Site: brandenburg
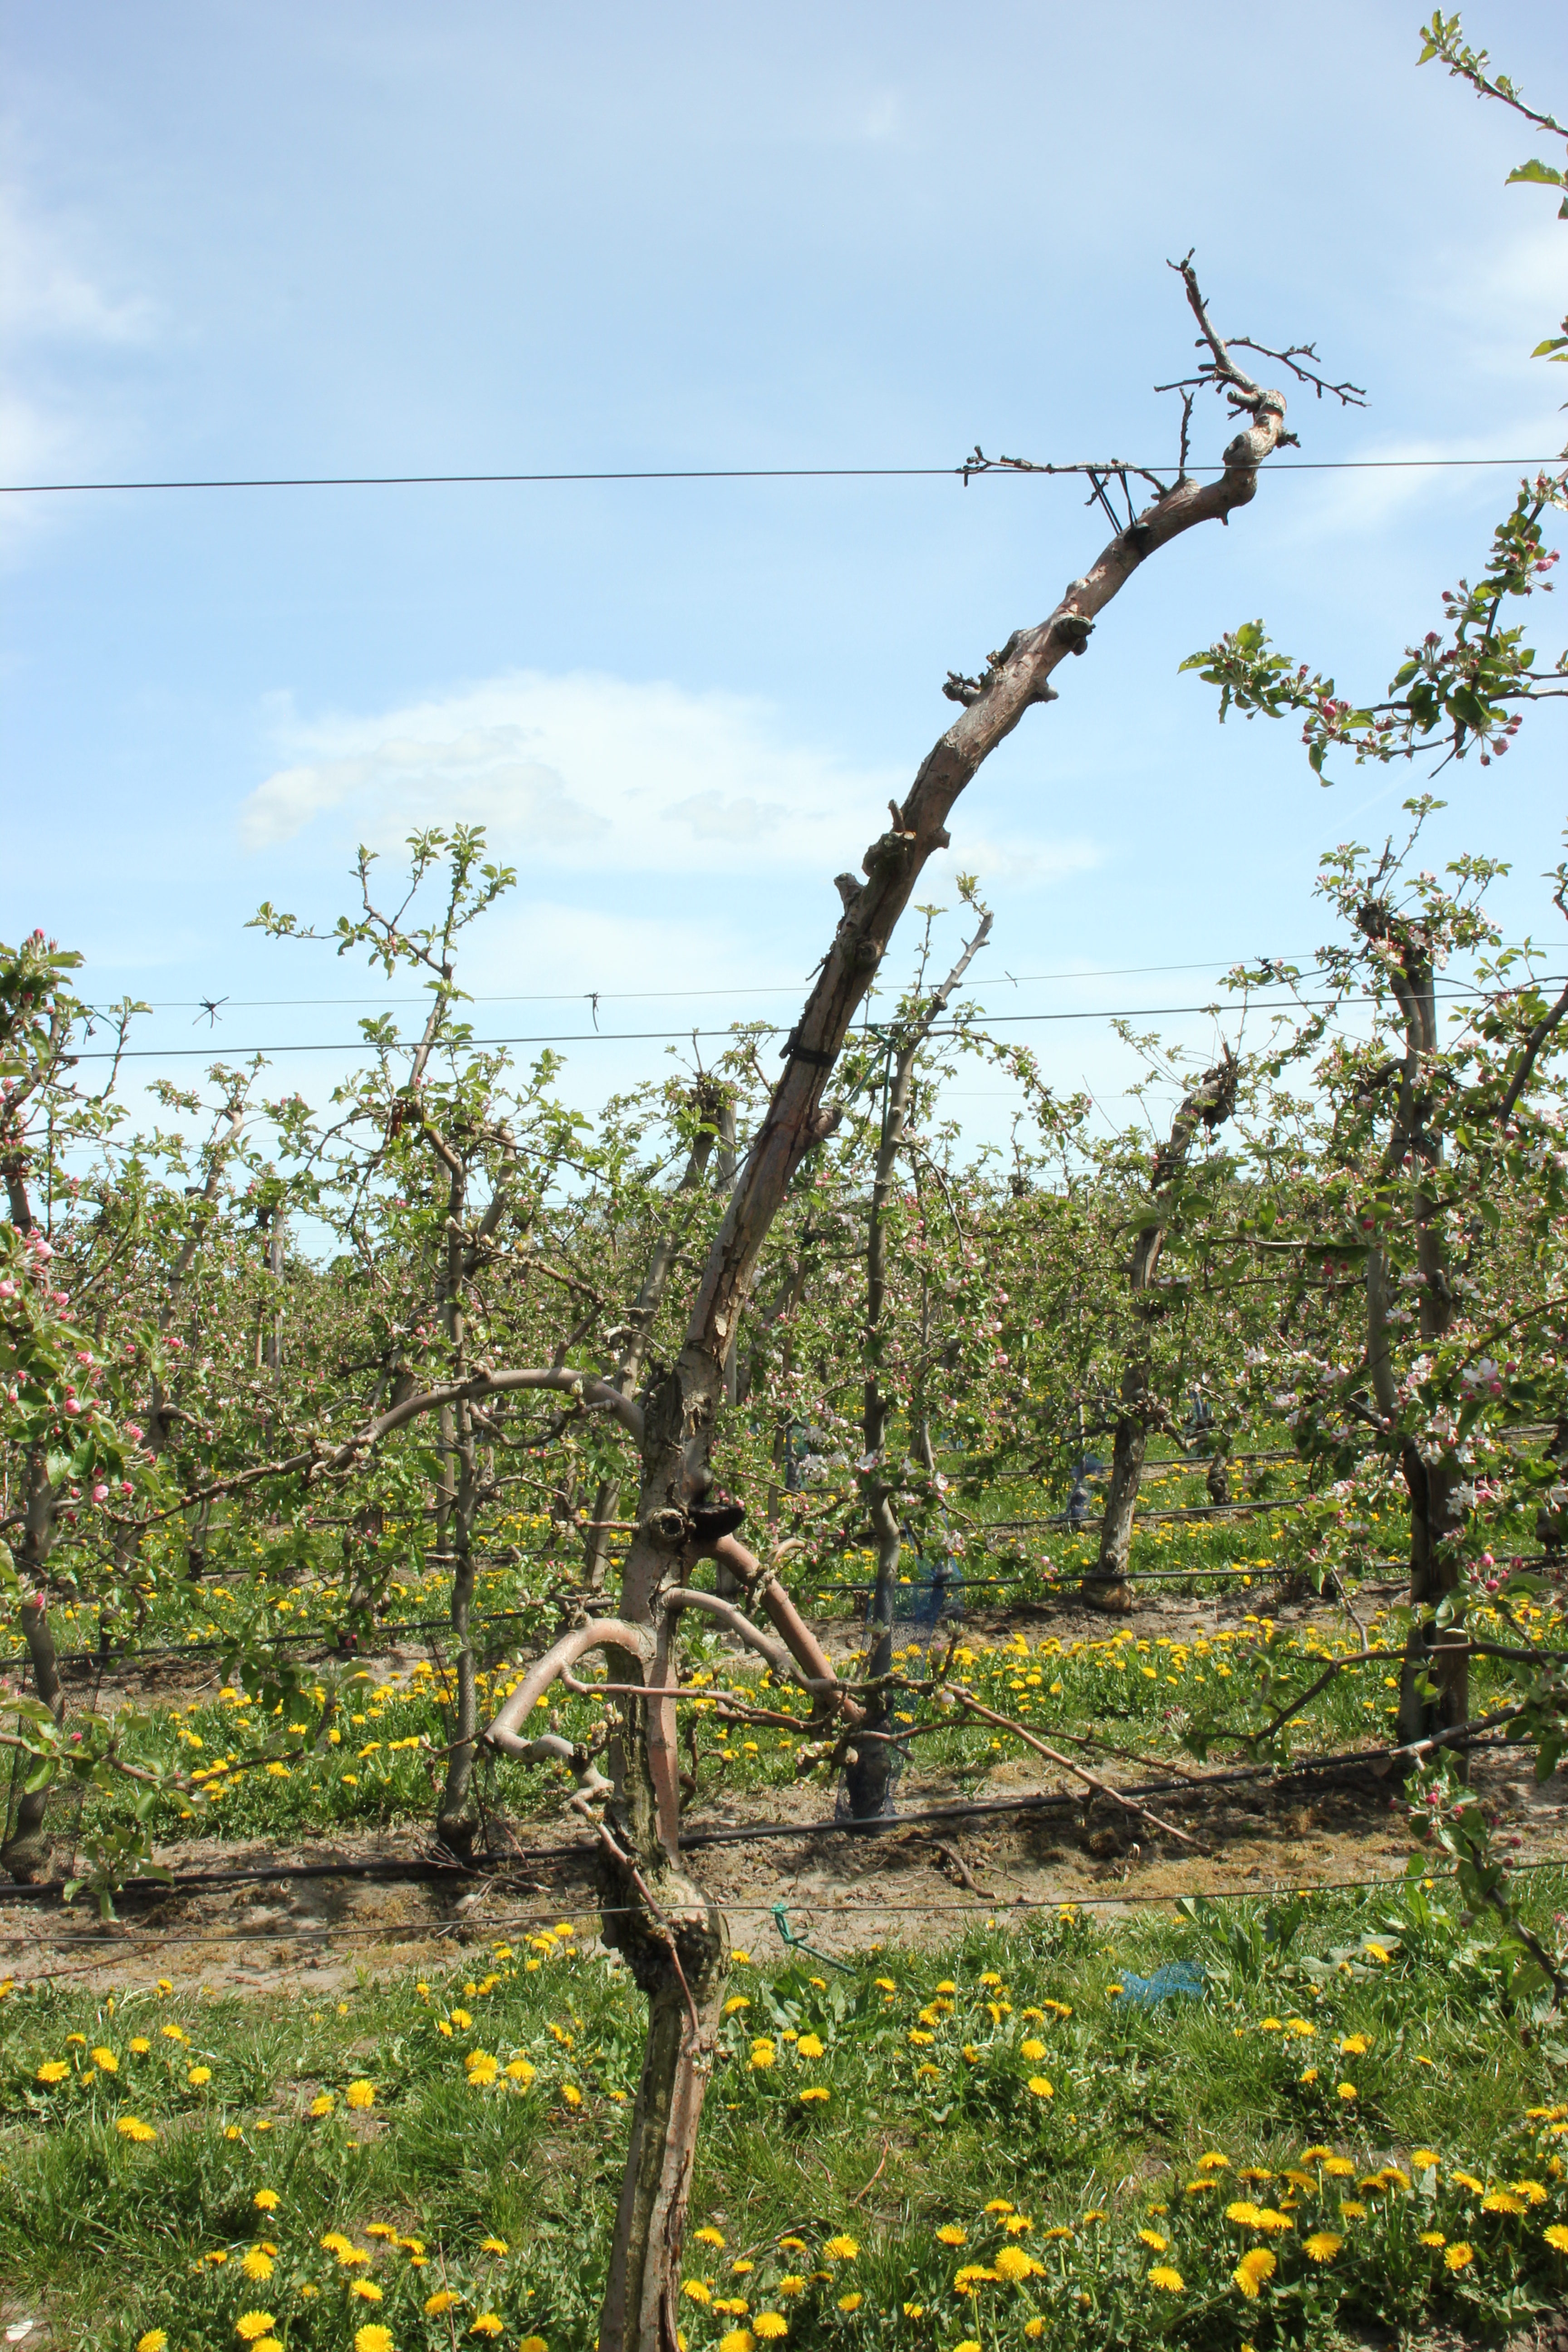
Growth stage (BBCH 57): Inflorescence emergence